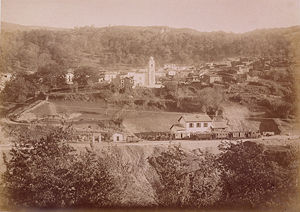
Belvì
Belvì er en by og en kommune i provinsen Nuoro i regionen Sardinien i Italien. Byen ligger i 787 meters højde og har 634 indbyggere. Kommunen har et areal på 18,10 km² og grænser til kommunerne Aritzo, Atzara, Desulo, Meana Sardo, Sorgono og Tonara.